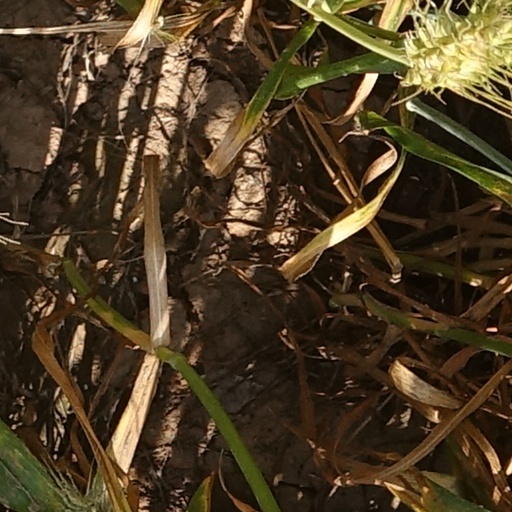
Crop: wheat